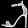
Label: Sandal